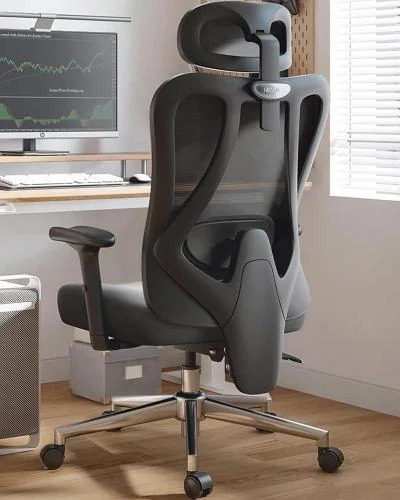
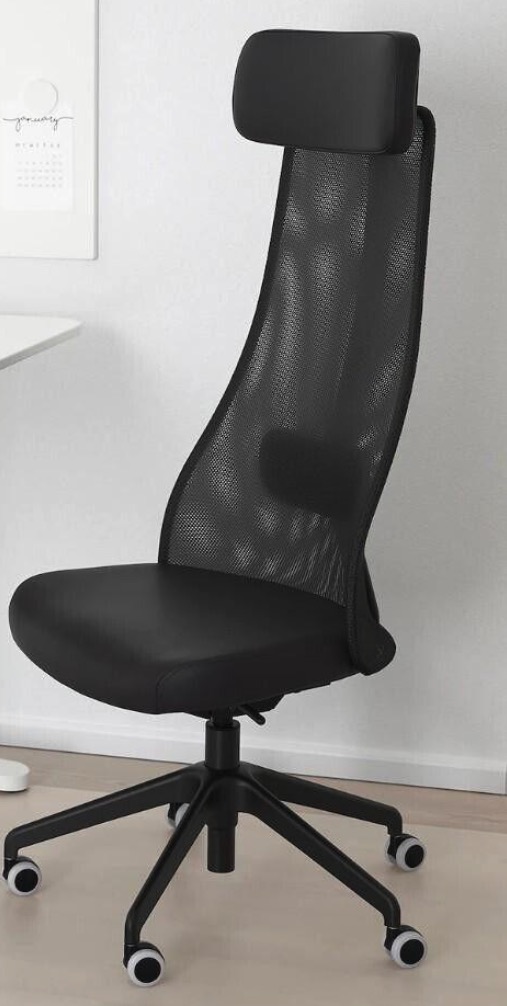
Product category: items_chair
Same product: no